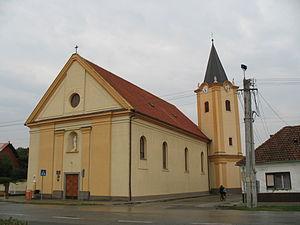
Sládkovičovo est une ville de Slovaquie située dans la région de Trnava.